Gerald J. Morrissey

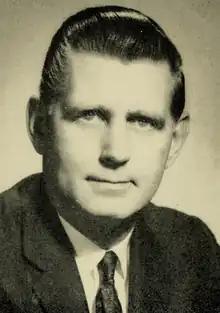
Morrissey in 1967

Gerald J. Morrissey (May 20, 1927 – May 2, 2018) was an American politician. He served as a Democratic member of the Massachusetts House of Representatives.